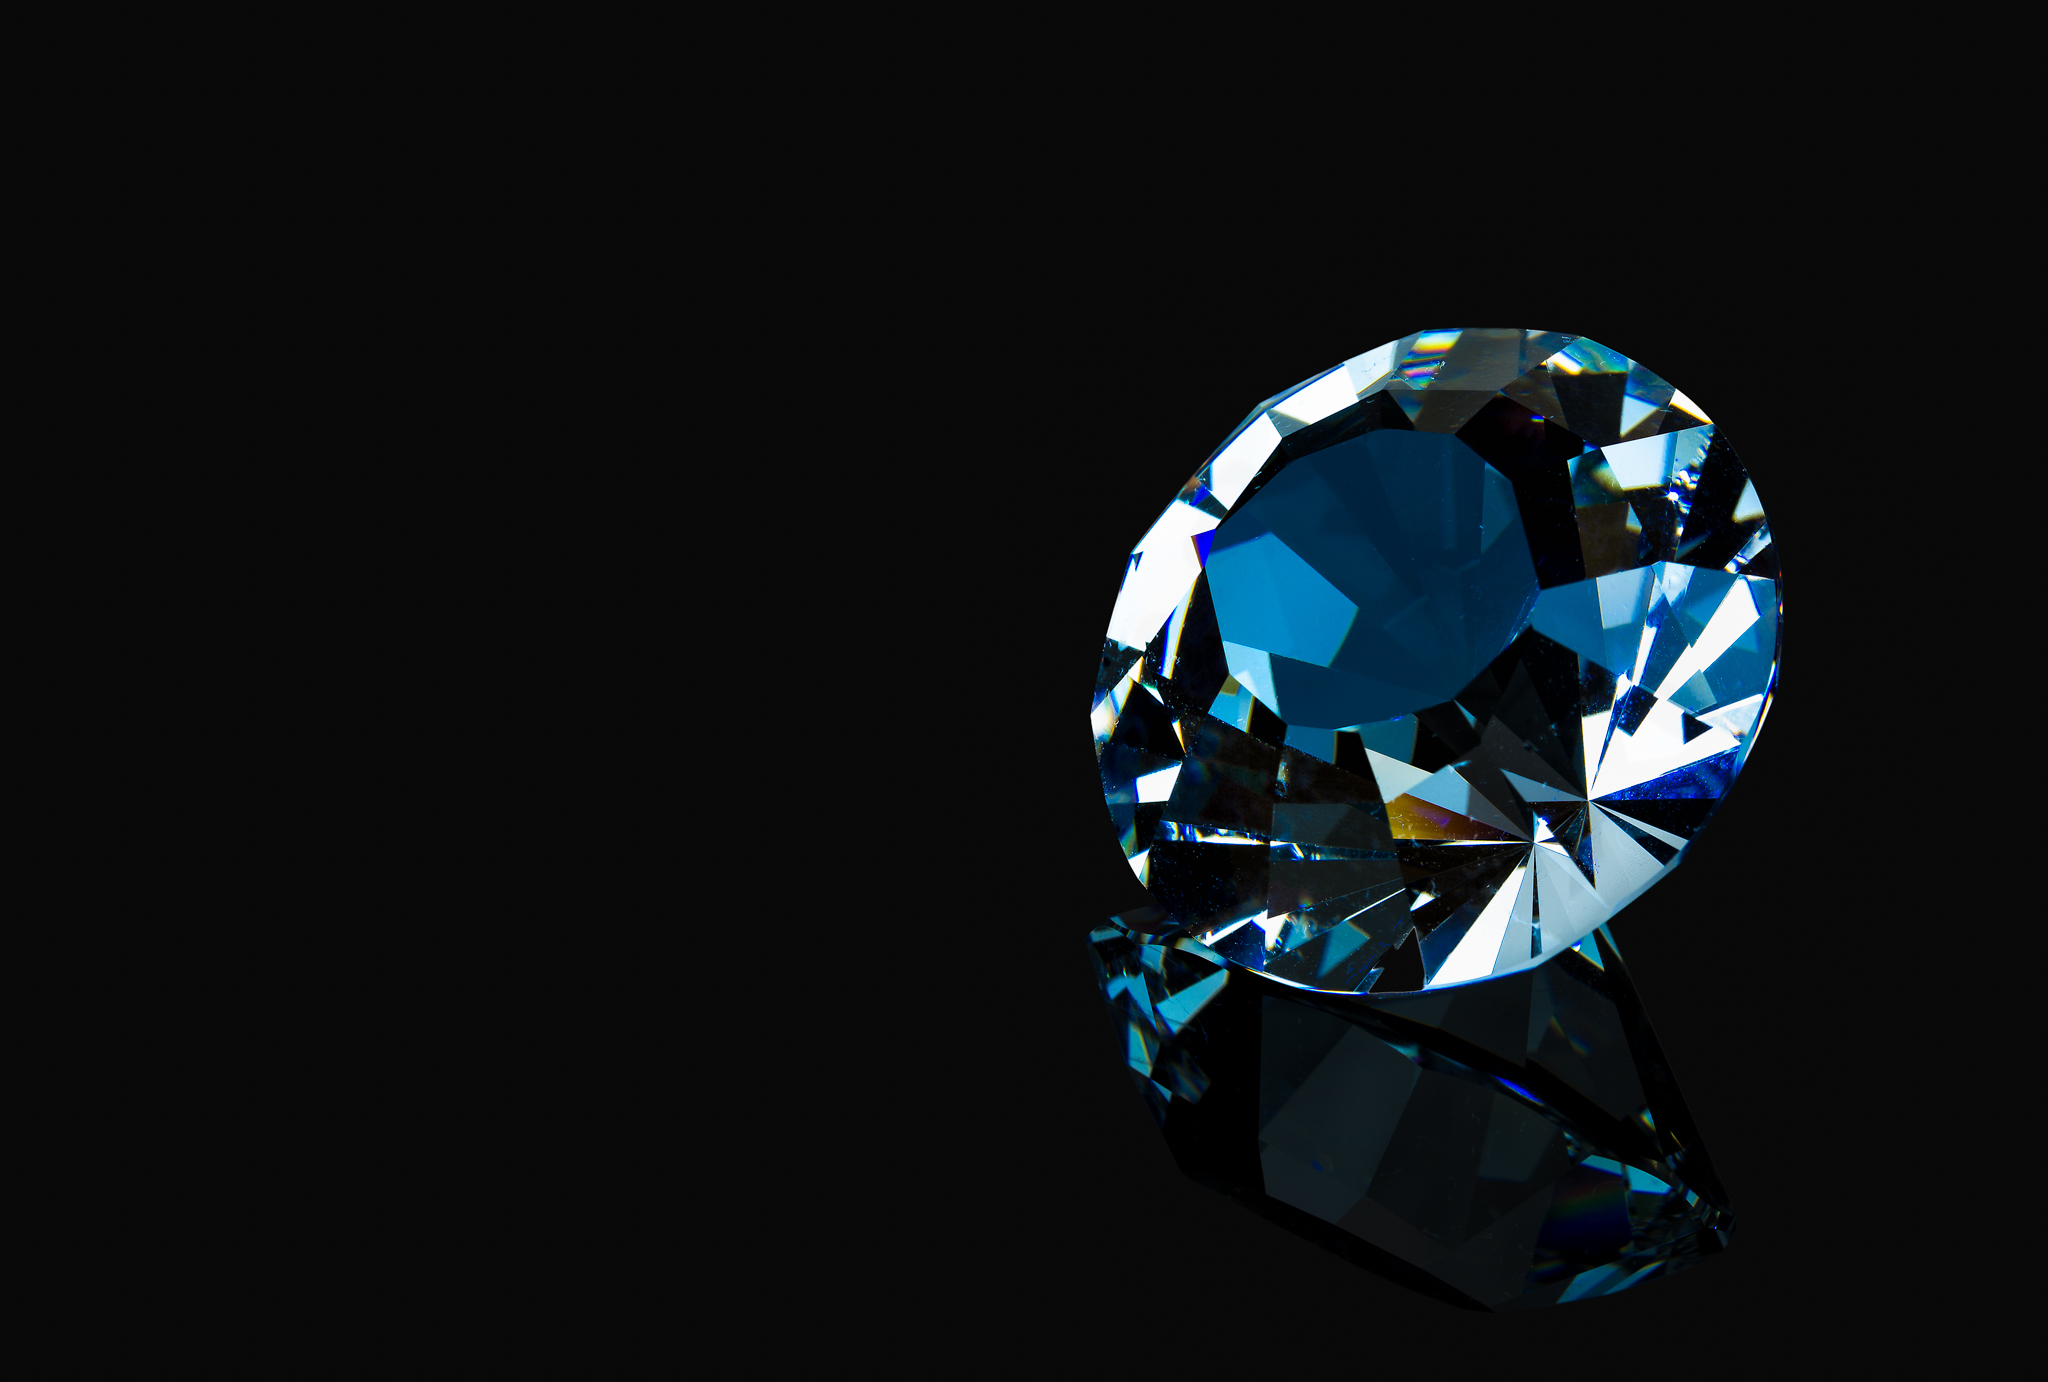
glass, home, reflection, blue, object, circle, sparkle, jewellery, jewel, blackbackground, sphere, crystal, diamond, gemstone, swarovski, facets, 108116, fashion accessory